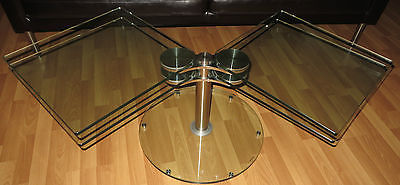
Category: table